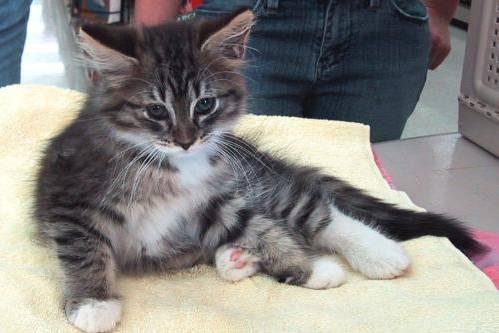
cat